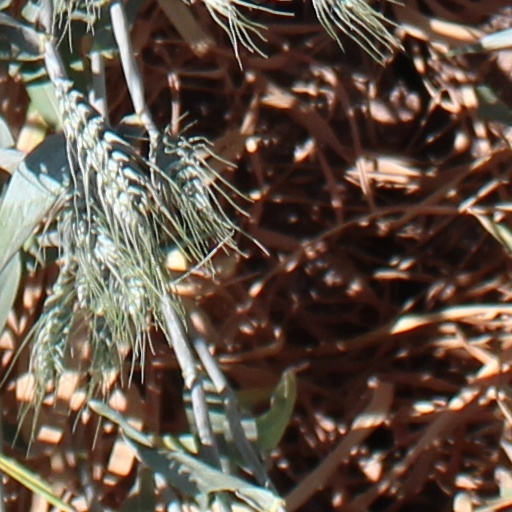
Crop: wheat